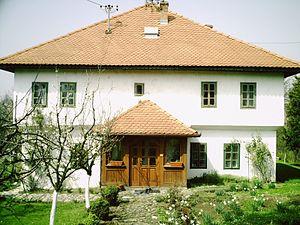
La maison natale de Husein Gradaščević (musée). Italiano: Casa natale del Capitano Husein Gradaščević.
La maison Gradašćević est située en Bosnie-Herzégovine, sur le territoire de la ville de Gradačac et dans la municipalité de Gradačac. Construite pendant la période ottomane, elle est inscrite sur la liste provisoire des monuments nationaux de Bosnie-Herzégovine.
Cet article recense les monuments nationaux situés sur le territoire de la municipalité de Gradačac en Bosnie-Herzégovine et dans la Fédération de Bosnie-et-Herzégovine. La liste établie par la Commission pour la protection des monuments nationaux compte 5 monuments nationaux inscrits sur la liste principale et 2 monuments inscrits sur une liste provisoire.
Gradačac est une ville et une municipalité de Bosnie-Herzégovine située dans le canton de Tuzla et dans la Fédération de Bosnie-et-Herzégovine. Selon les premiers résultats du recensement bosnien de 2013, la ville intra muros compte 13 474 habitants et la municipalité 41 836.